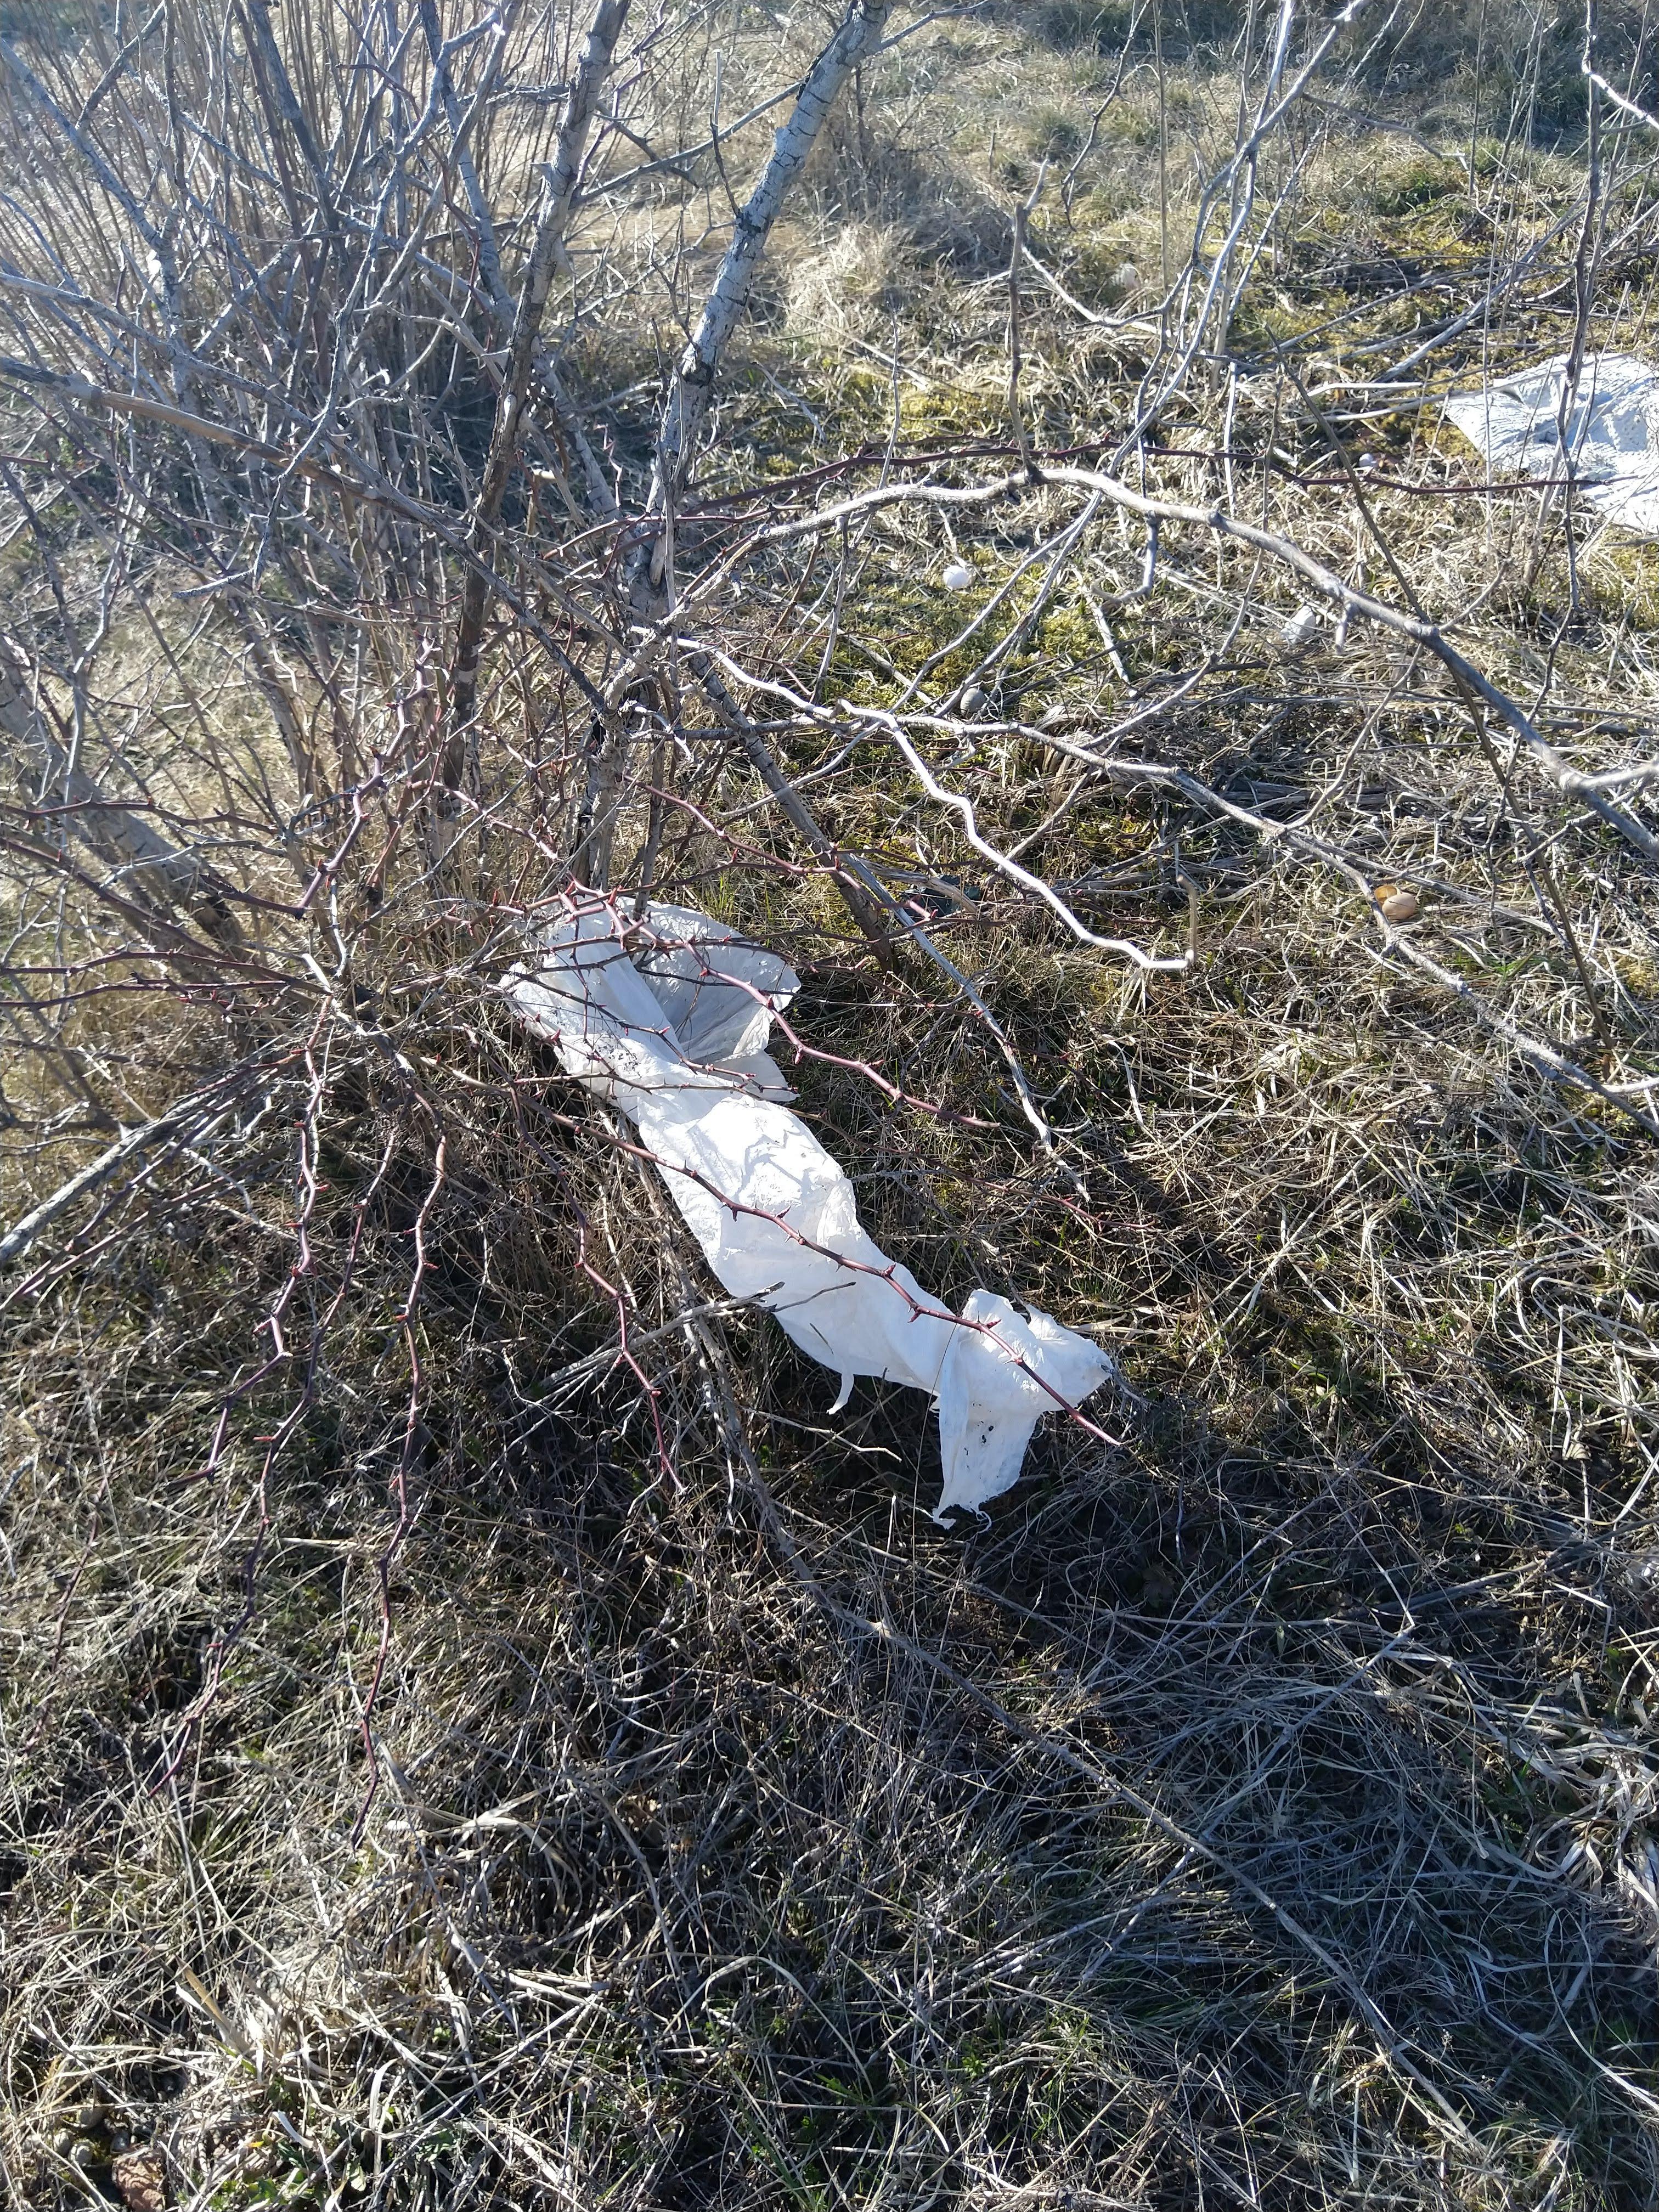
Object: Plastic film (Plastic bag & wrapper)

Object: Unlabeled litter (Unlabeled litter)